Apotropaic magic

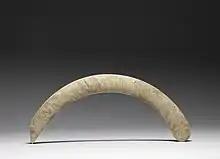
An ancient Egyptian apotropaic wand shows a procession of protective deities. It was used in birth rituals, perhaps to draw a magic circle around the mother and child.

Apotropaic marks, also called 'witch marks' or 'anti-witch marks' in Europe, are symbols or patterns scratched on the walls, beams and thresholds of buildings to protect them from witchcraft or evil spirits. They have many forms; in Britain they are often flower-like patterns of overlapping circles. such as hexafoils. Taper burn marks on thresholds of early modern buildings are also thought to be apotropaic marks.